2009–10 York City F.C. season

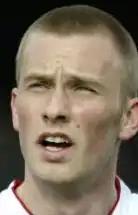
Neil Barrett scored for York in their 3–1 defeat by Stoke City in the FA Cup.

Carruthers' loan was extended until January 2010, and after Sangaré picked up an injury, Mansfield defender Luke Graham joined on a one-month loan. York beat League Two team Crewe Alexandra 3–2 in the FA Cup first round, with goals from Brodie and Pacquette. Nelthorpe was loaned to fellow Conference Premier club Barrow until January 2010, having struggled to establish himself in the team. Kevin Gall, a striker released by Darlington, was signed ahead of the match against Chester City, which York won 3–2 after Brodie scored a hat-trick. Former Grays Athletic winger Tyrone Berry was signed on non-contract terms, having impressed on trial. Rankine scored the only goal in a 1–0 home win over Ebbsfleet. He followed this up with the winning goal after scoring a header in a 1–0 away victory over AFC Wimbledon. Lawless scored the only goal in a 1–0 victory at home to Gateshead, with a low shot from Gash's headed assist. Cambridge were beaten 2–1 away in the second round of the FA Cup; Rankine and Brodie scored in the first half, which meant York reached the third round for the first time since 2001–02. Foyle and Brodie respectively were named as the Conference Premier Manager and Player of the Month for November 2009.